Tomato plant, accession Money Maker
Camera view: tilt-top (135 deg); turntable rotation: 120 degrees
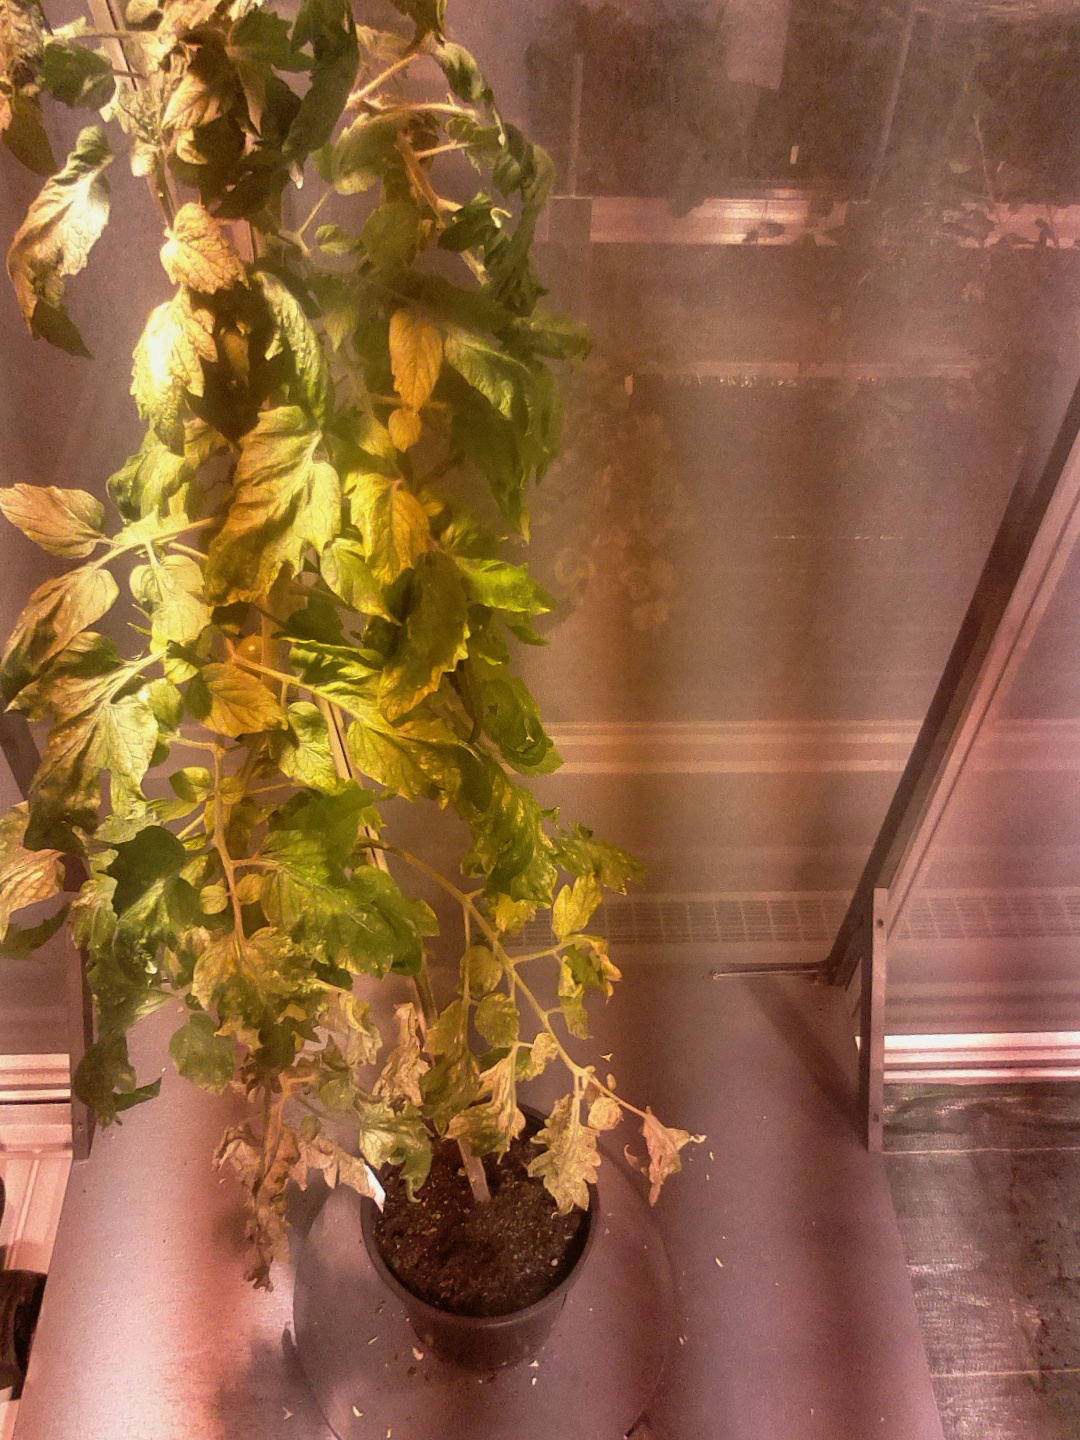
BBCH growth stage 74: 40%-50% of final fruit size